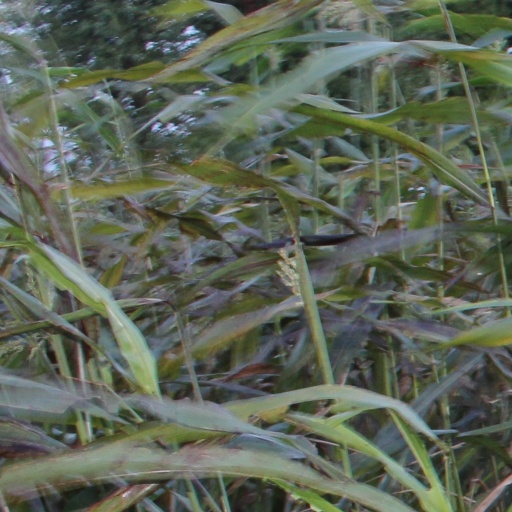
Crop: sorghum